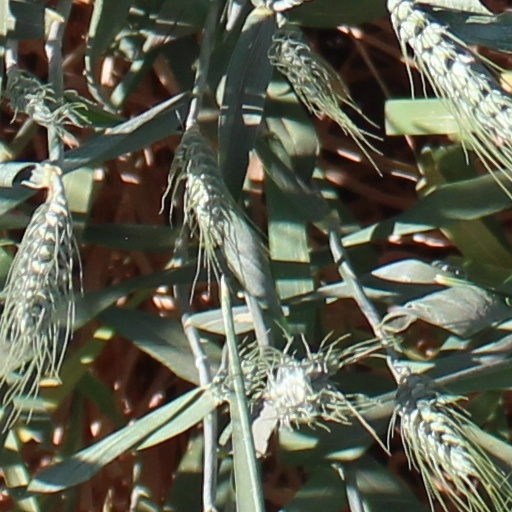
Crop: wheat